Literacy

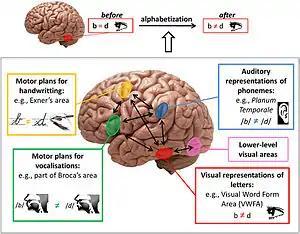
Brain areas involved in literacy acquisition

These indirect measurements are potentially problematic, as many countries measure literacy based on years of schooling. In Greece, an individual is considered literate if they have finished six years of primary education, while in Paraguay, individuals are considered literate if they have completed just two years of primary school.